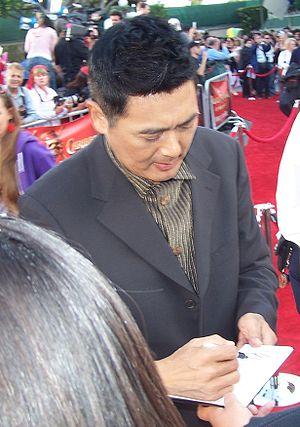
Chow Yun-fat est un acteur hongkongais, né le 18 mai 1955 sur l'île de Lamma à Hong Kong.